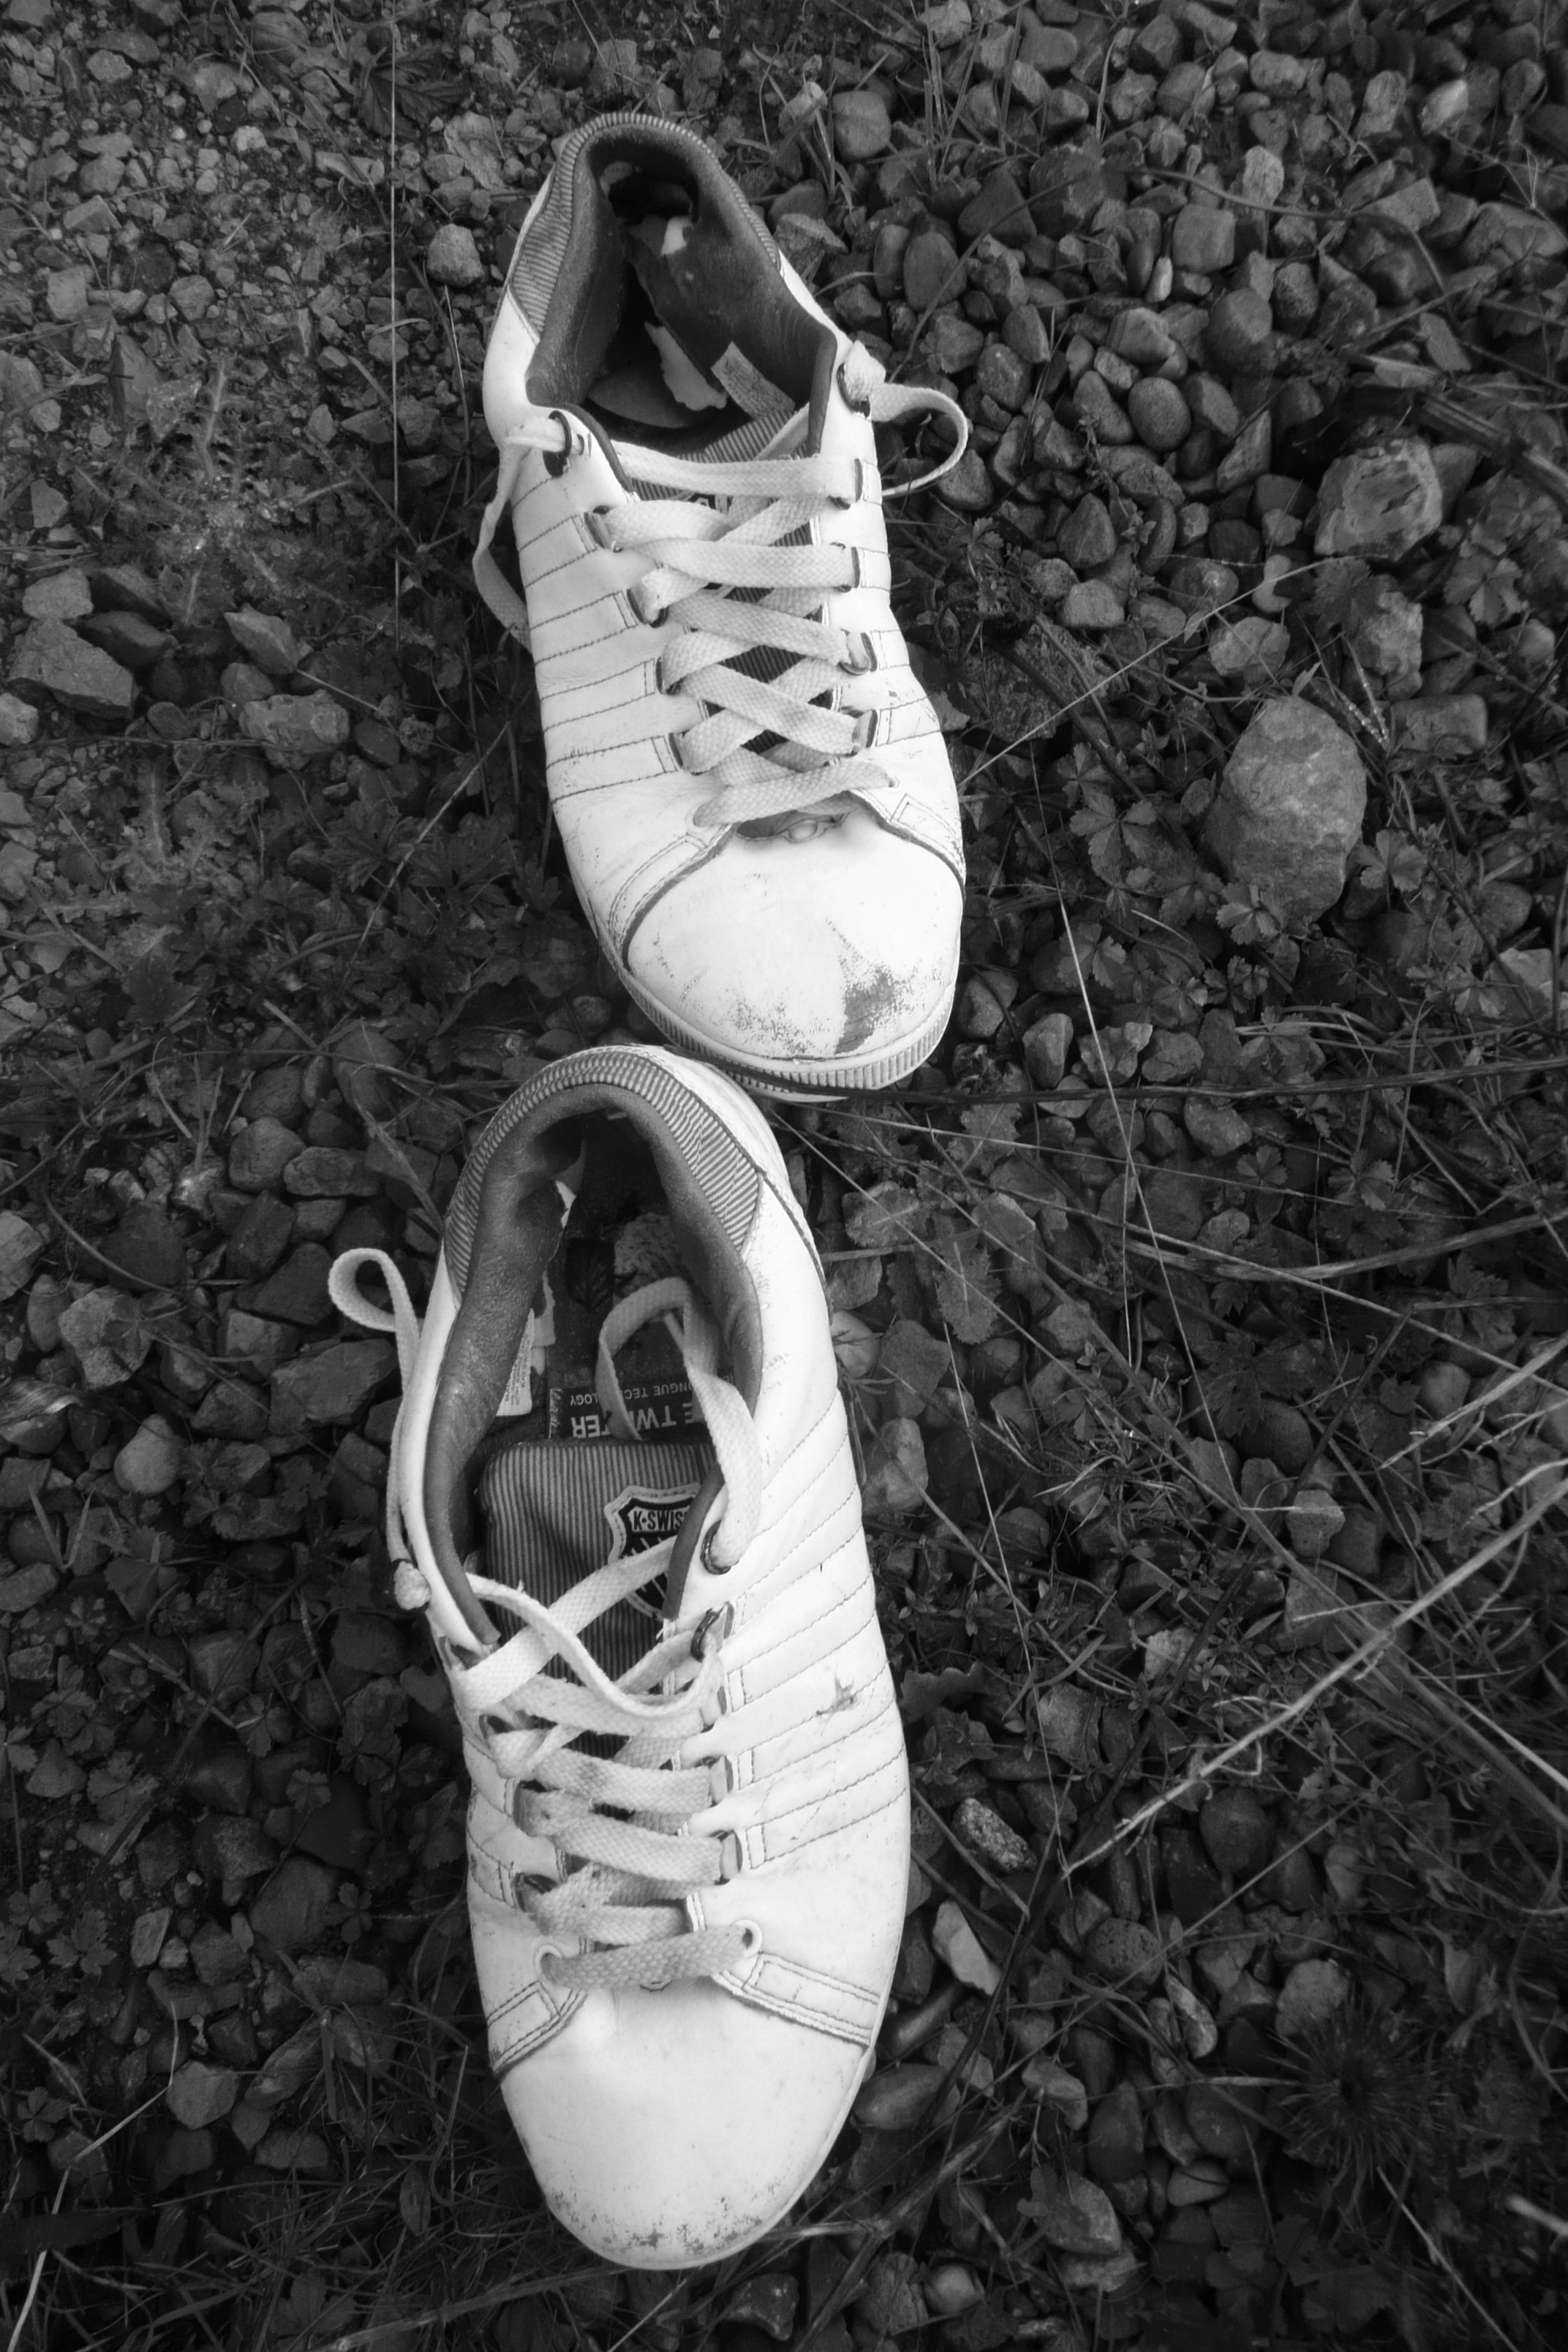
shoe, black and white, white, sport, photography, feet, running, sneaker, spring, athletic, foot, training, jogging, exercise, black, monochrome, health, fitness, shoes, laces, sneakers, footwear, sportswear, monochrome photography